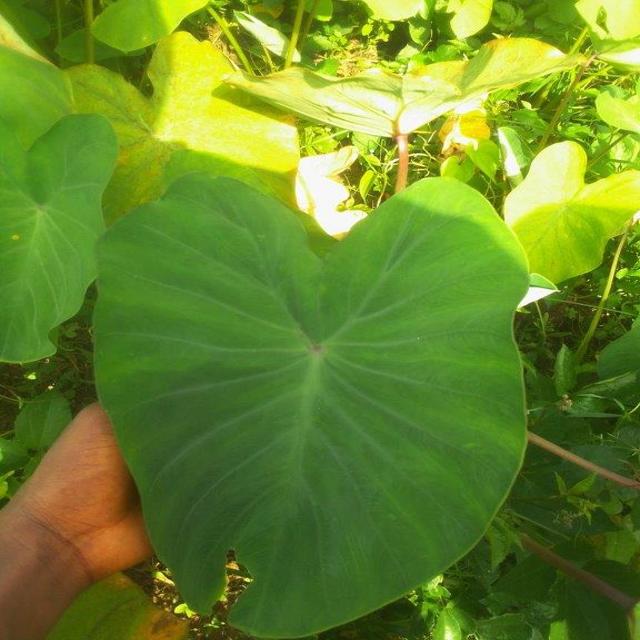
Label: Healthy